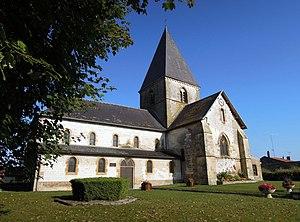
Église Saint-Pierre-et-Saint-Paul, (Classé, 1919) This building is indexed in the Base Mérimée, a database of architectural heritage maintained by the French Ministry of Culture,
Cet article recense les monuments historiques français classés en 1919.
Cet article recense les monuments historiques des Ardennes, en France.
Machault est une commune française, située dans le département des Ardennes en région Grand Est.